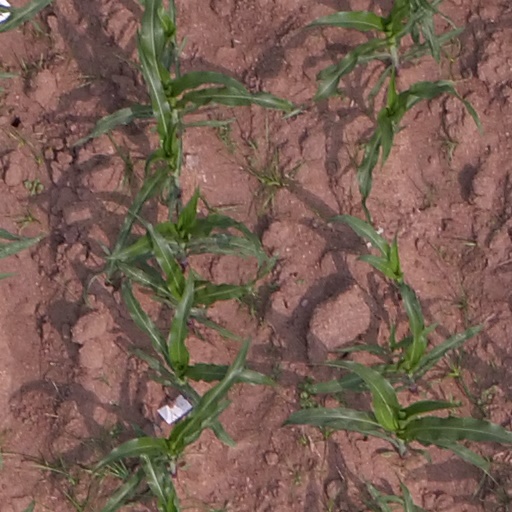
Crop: maize; corn